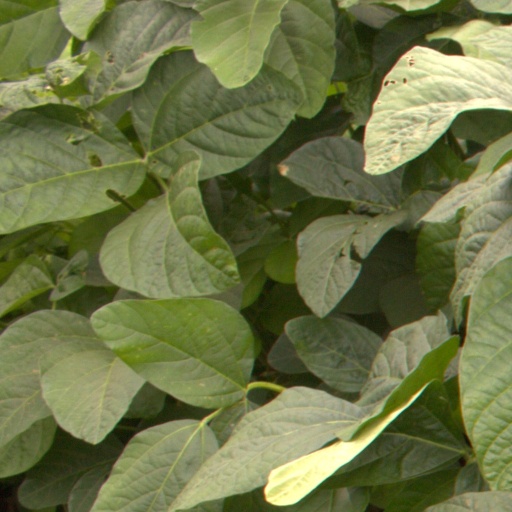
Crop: soybean